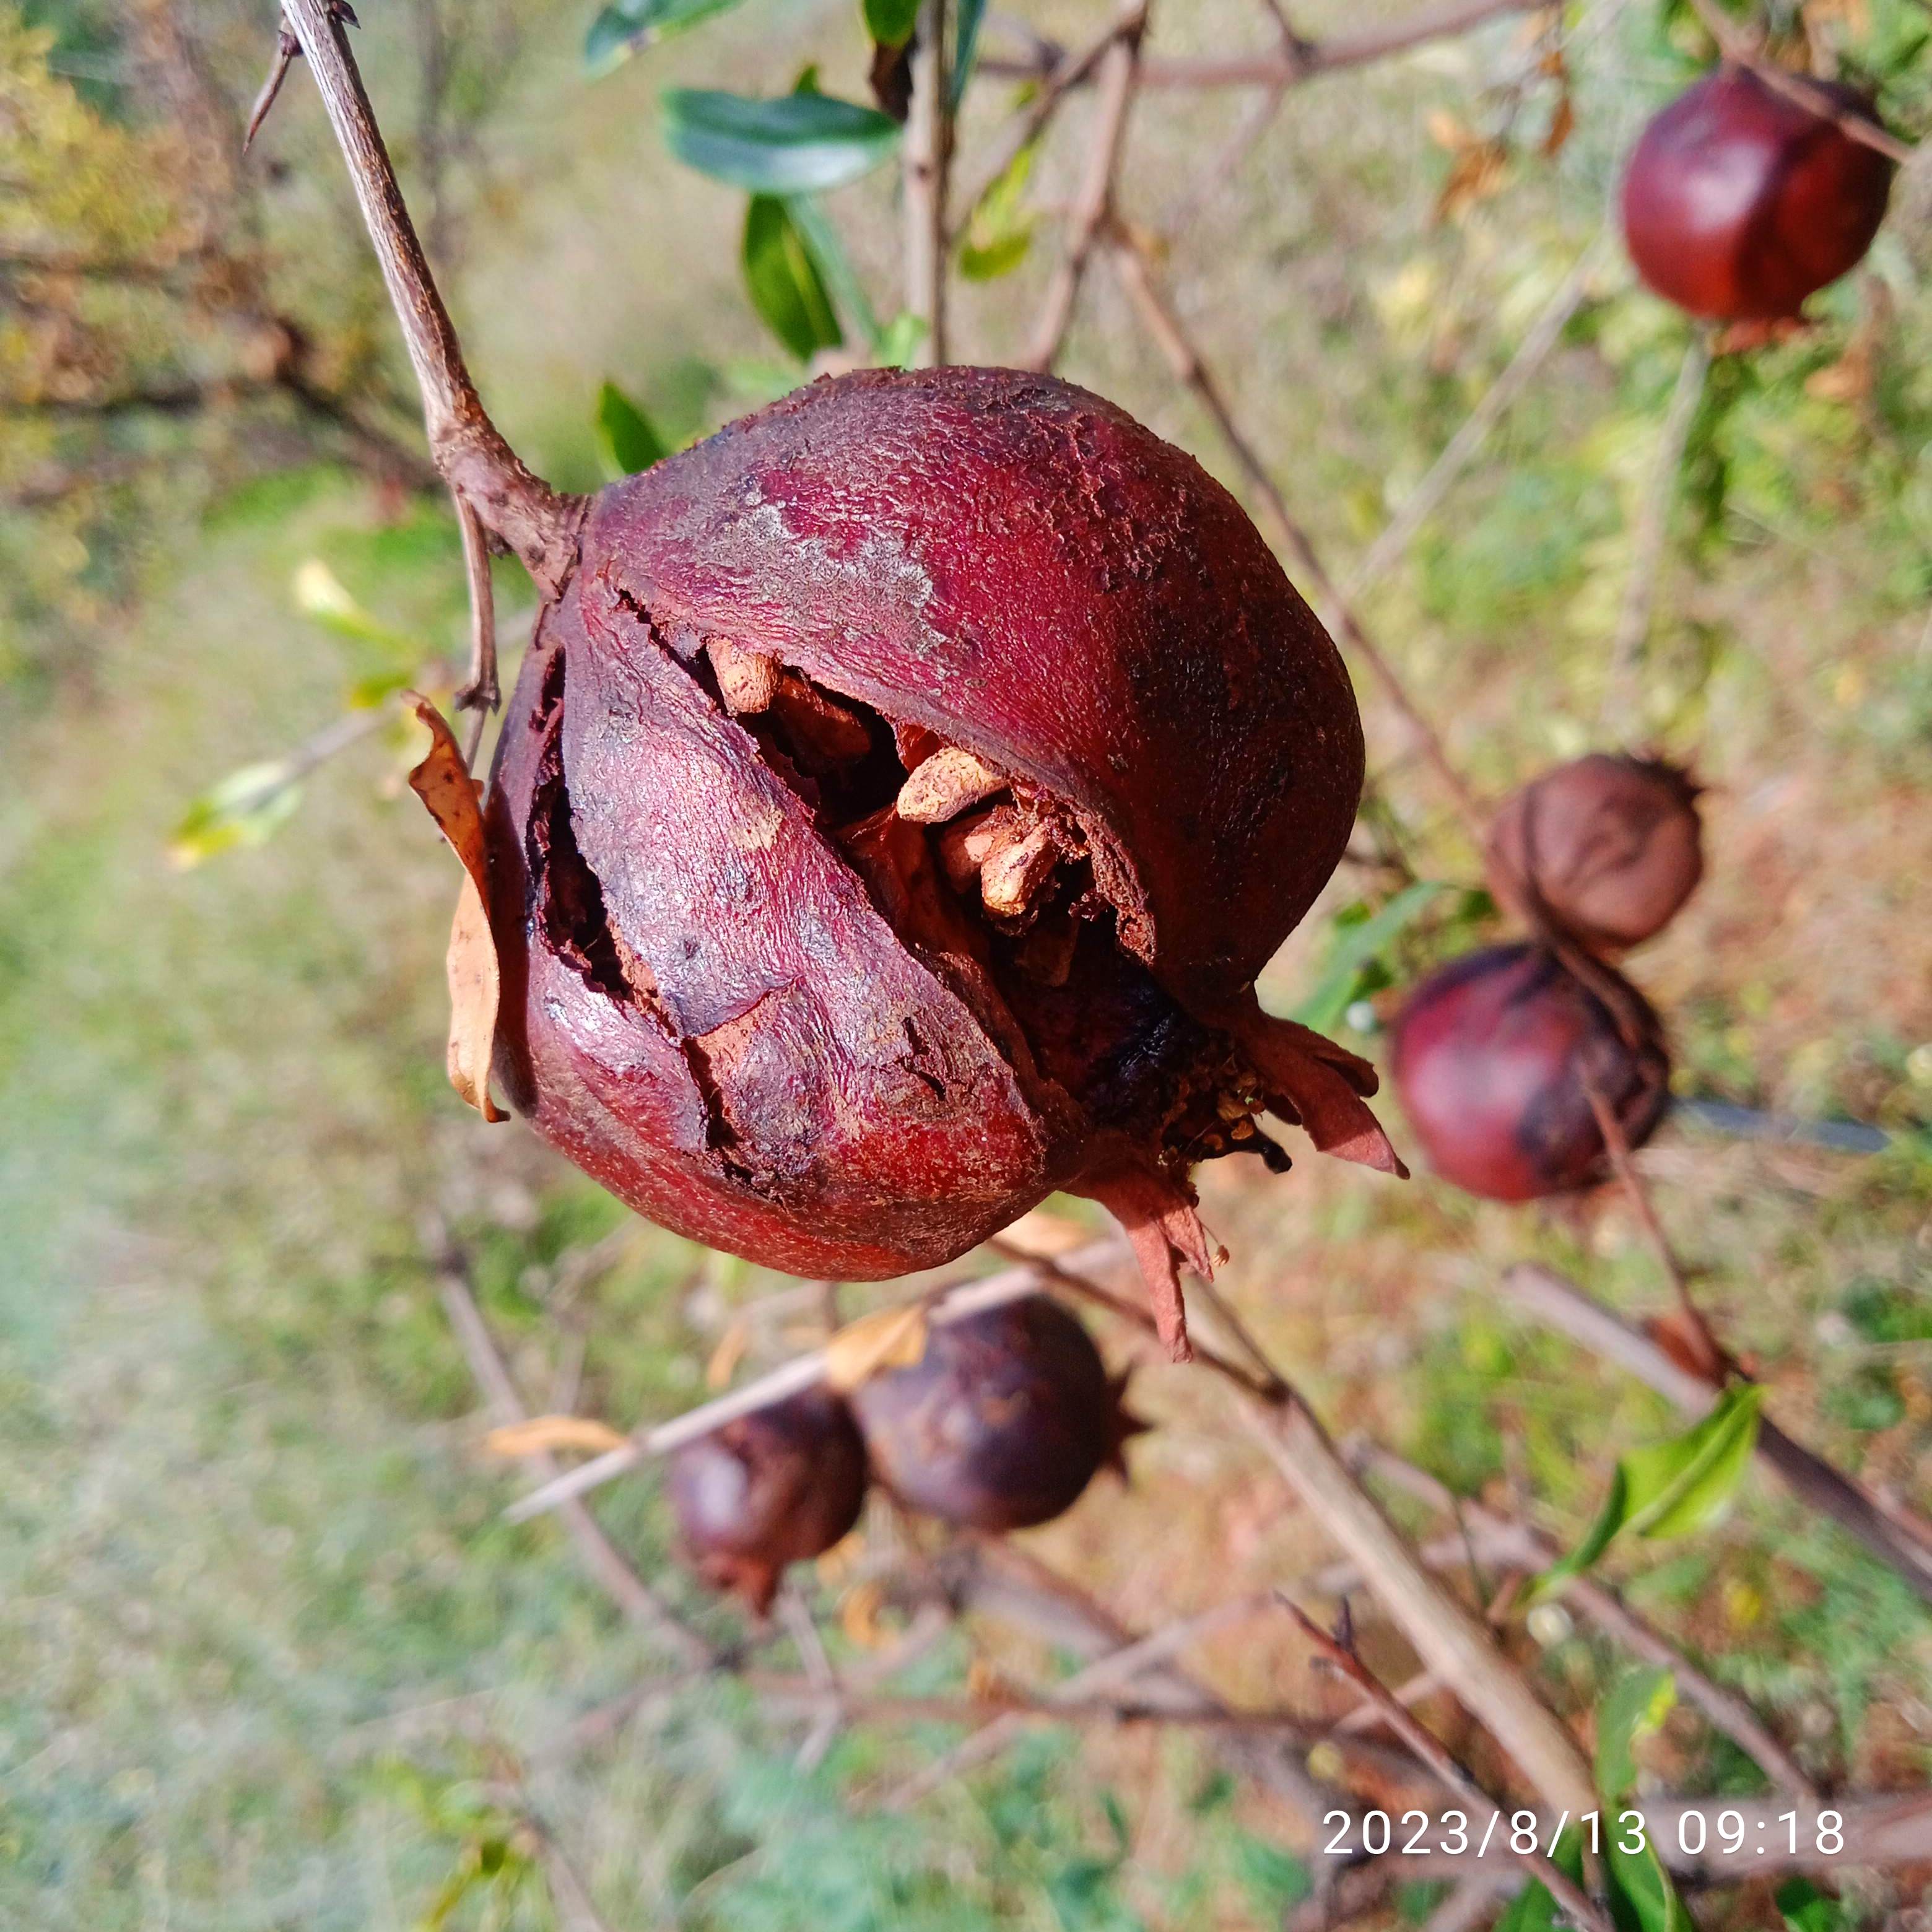
Label: Bacterial_Blight